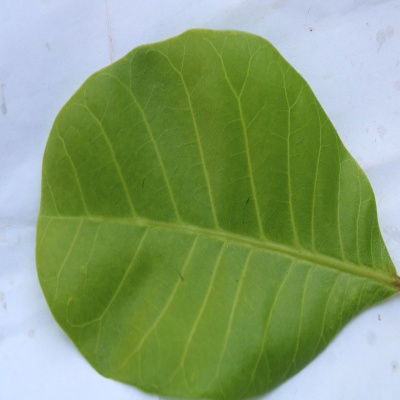
Crop: Cashew
Condition: healthy